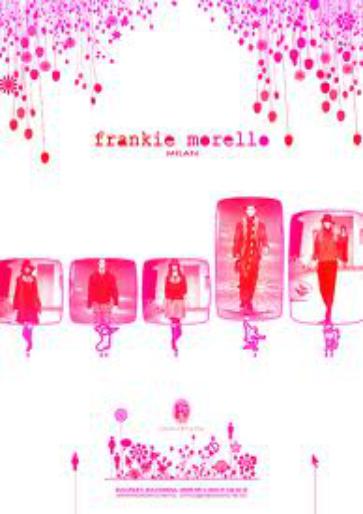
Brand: Frankie Morello
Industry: Clothes